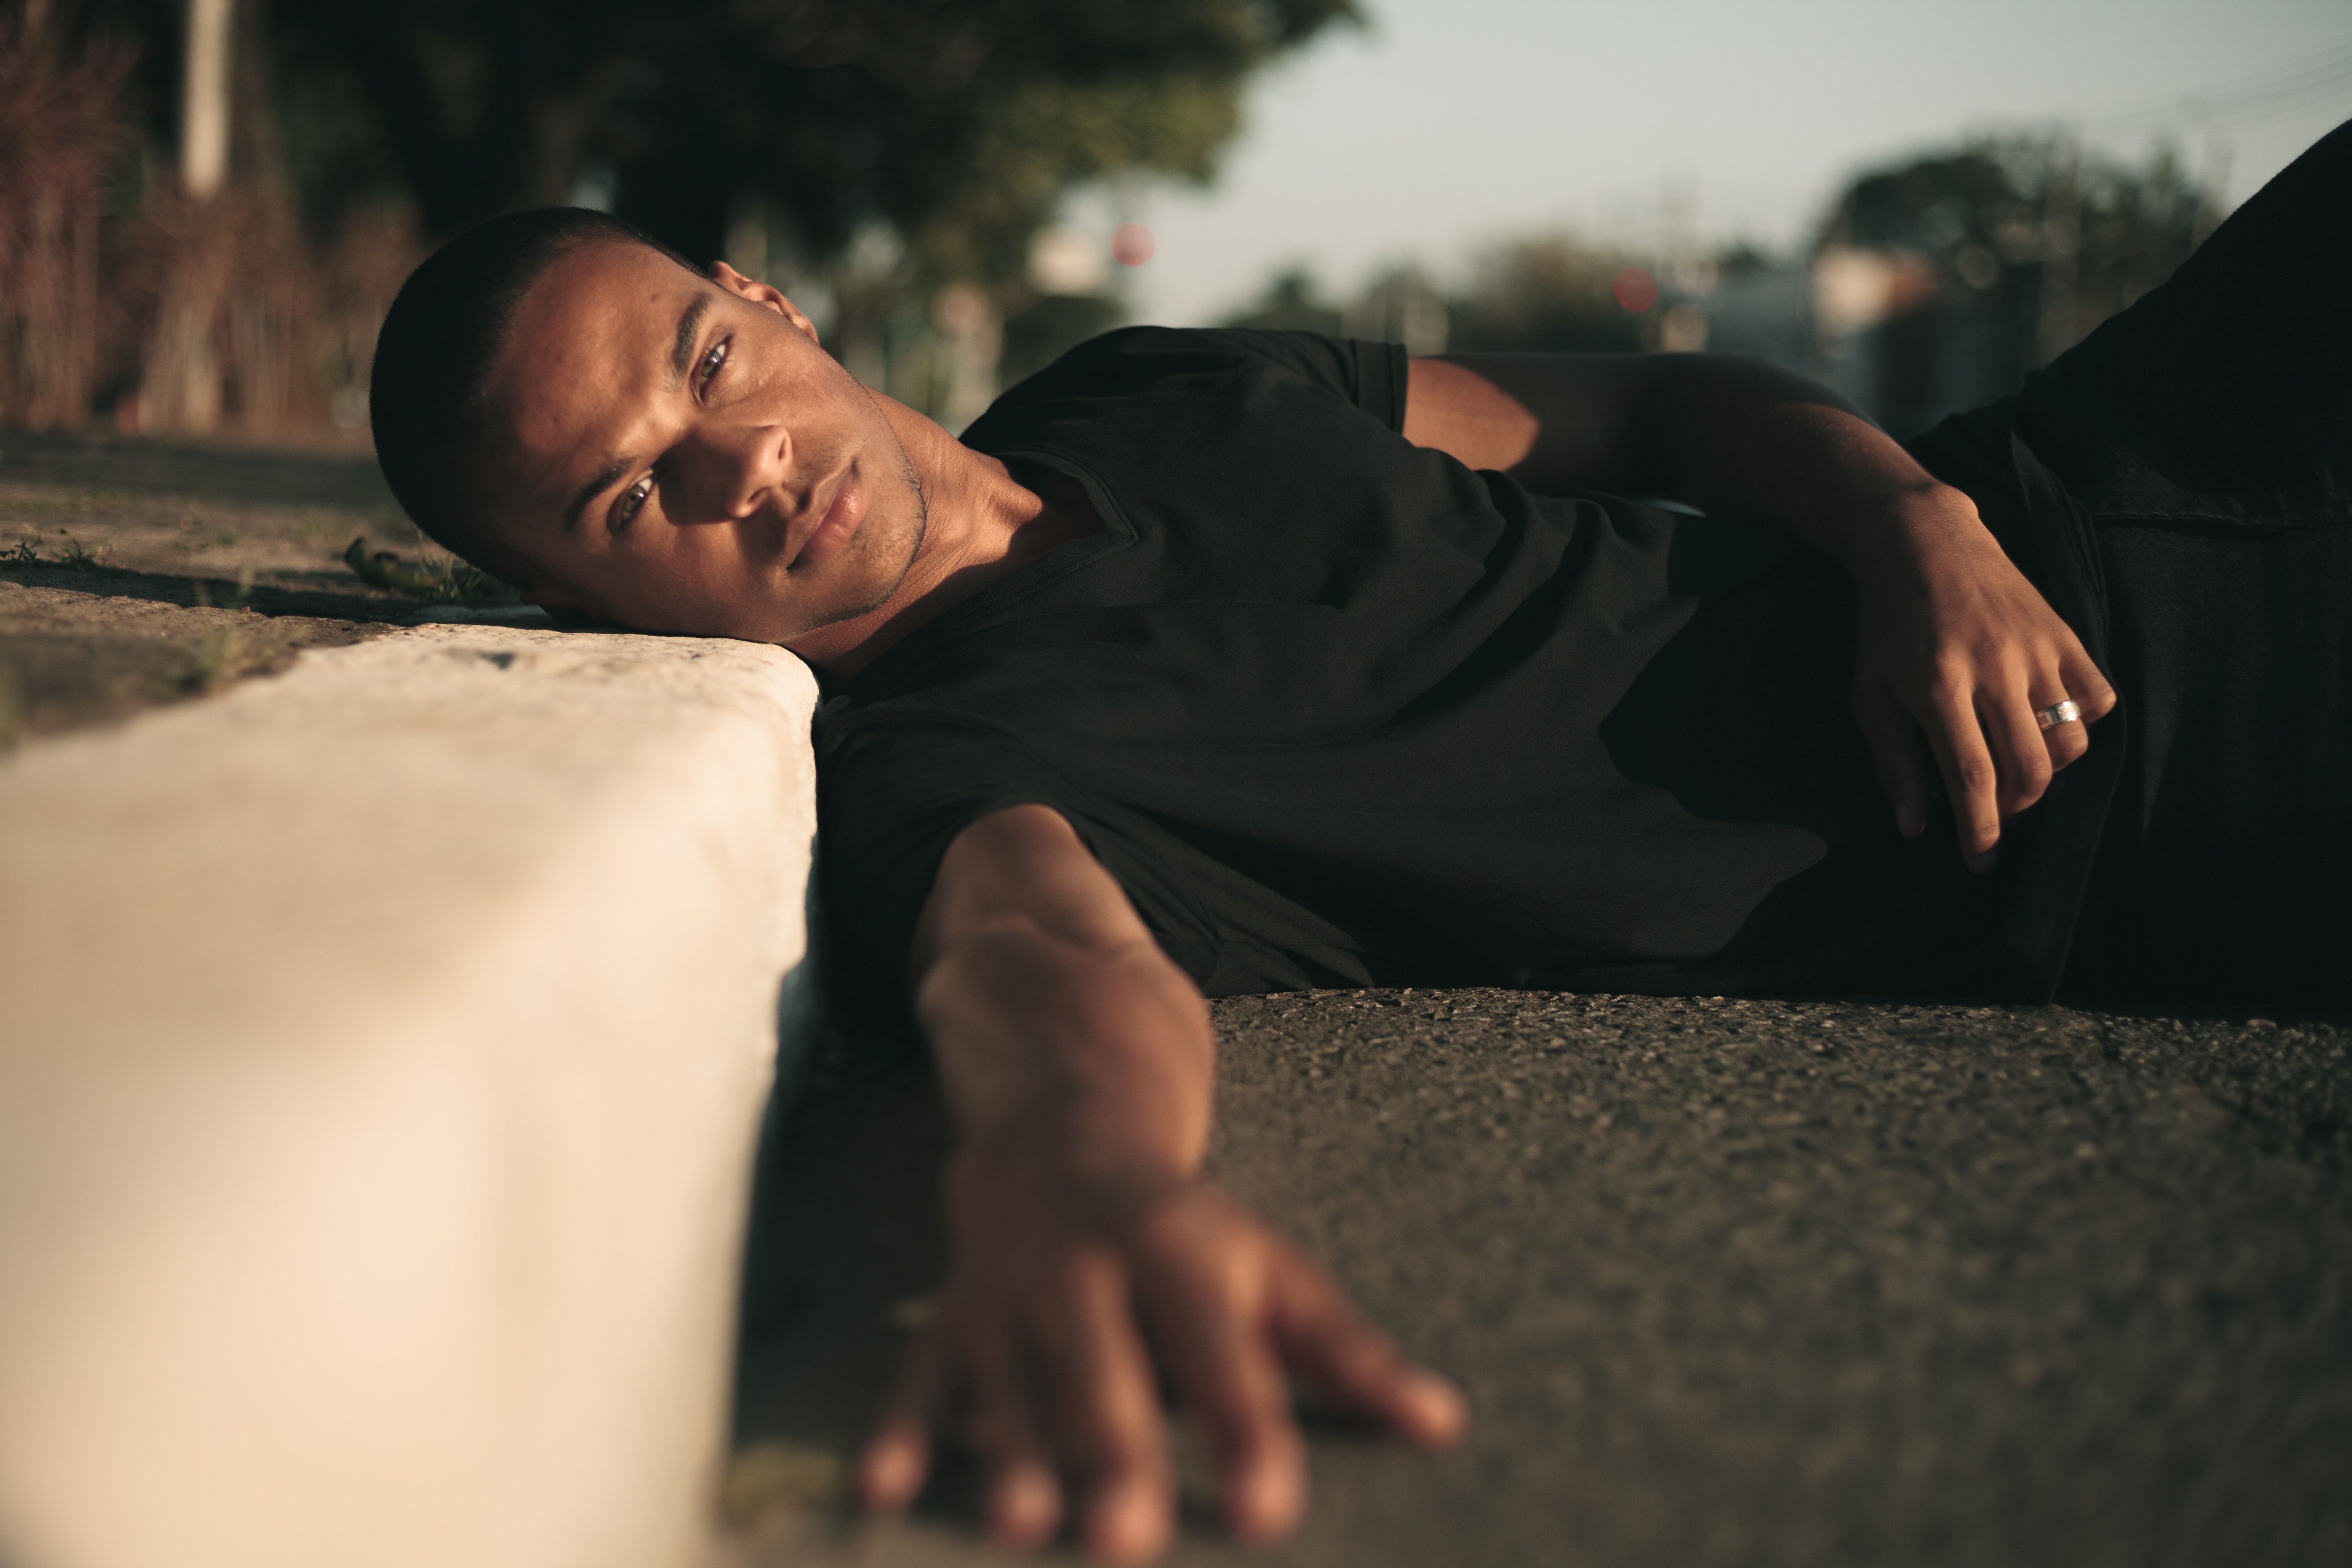
arm, eye, shoulder, joint, photography, leg, muscle, flash photography, black hair, neck, sitting, elbow, photo shoot, night